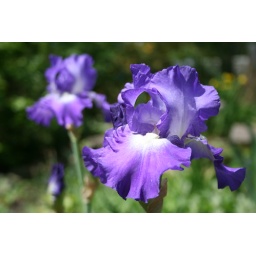
a true blue noid iris with a white signal and white beard i got in a trade on garden web